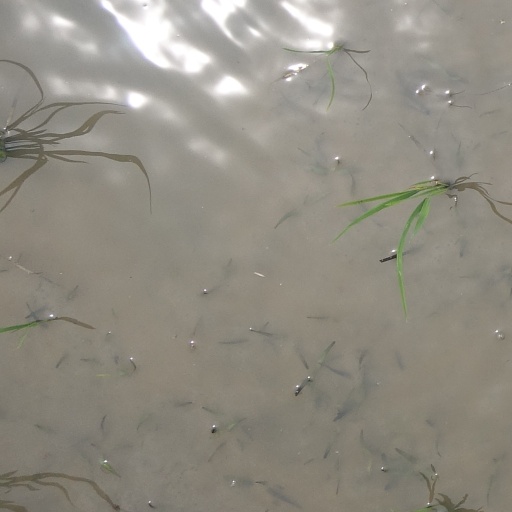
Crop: rice